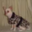
Label: dog